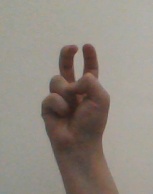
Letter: toot